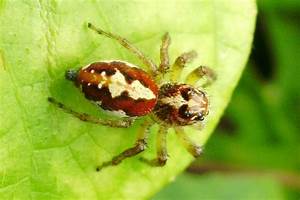
Label: ragno